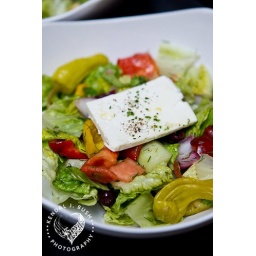
Spiced wine, white and gold weddingBoston WeddingPlanning, design, decor and flowers by Private Weddings and EventsPhotos by Kendal J Bush photography